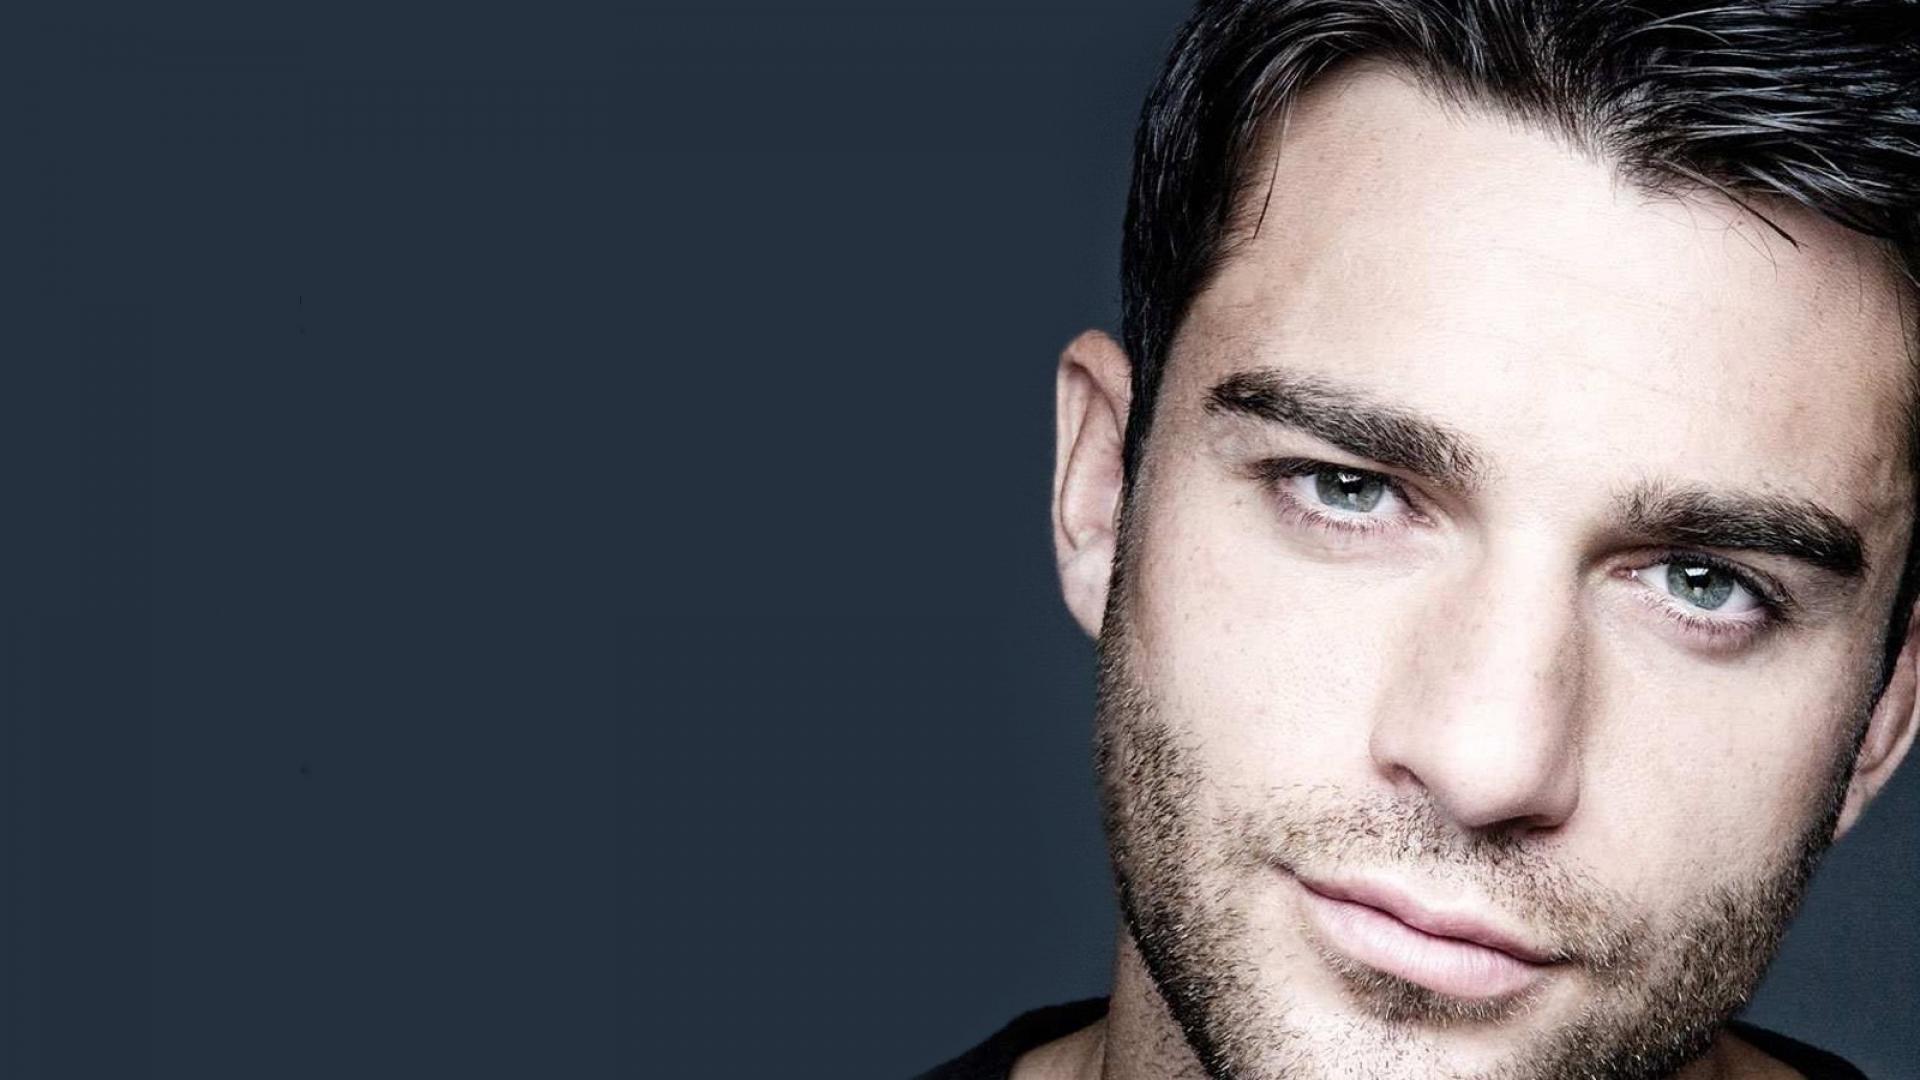
Label: Colored